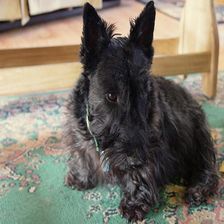
Species: dog
Breed: scottish terrier